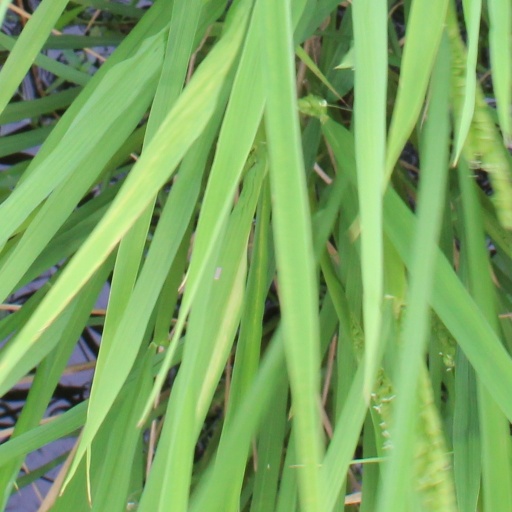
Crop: rice